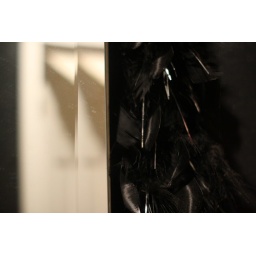
there's a shiny black feather boa tossed over my bathroom mirror. It still makes me smile.